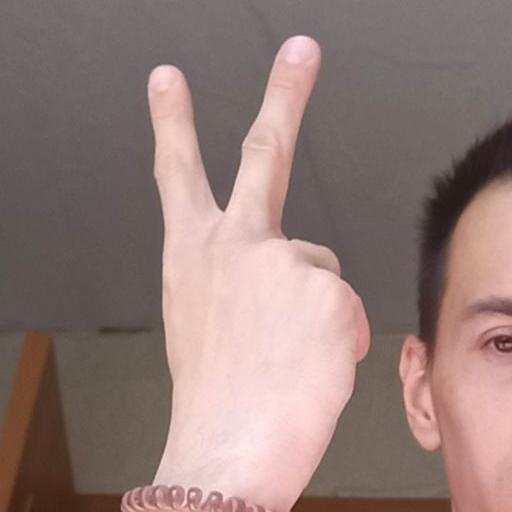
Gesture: peace_inverted